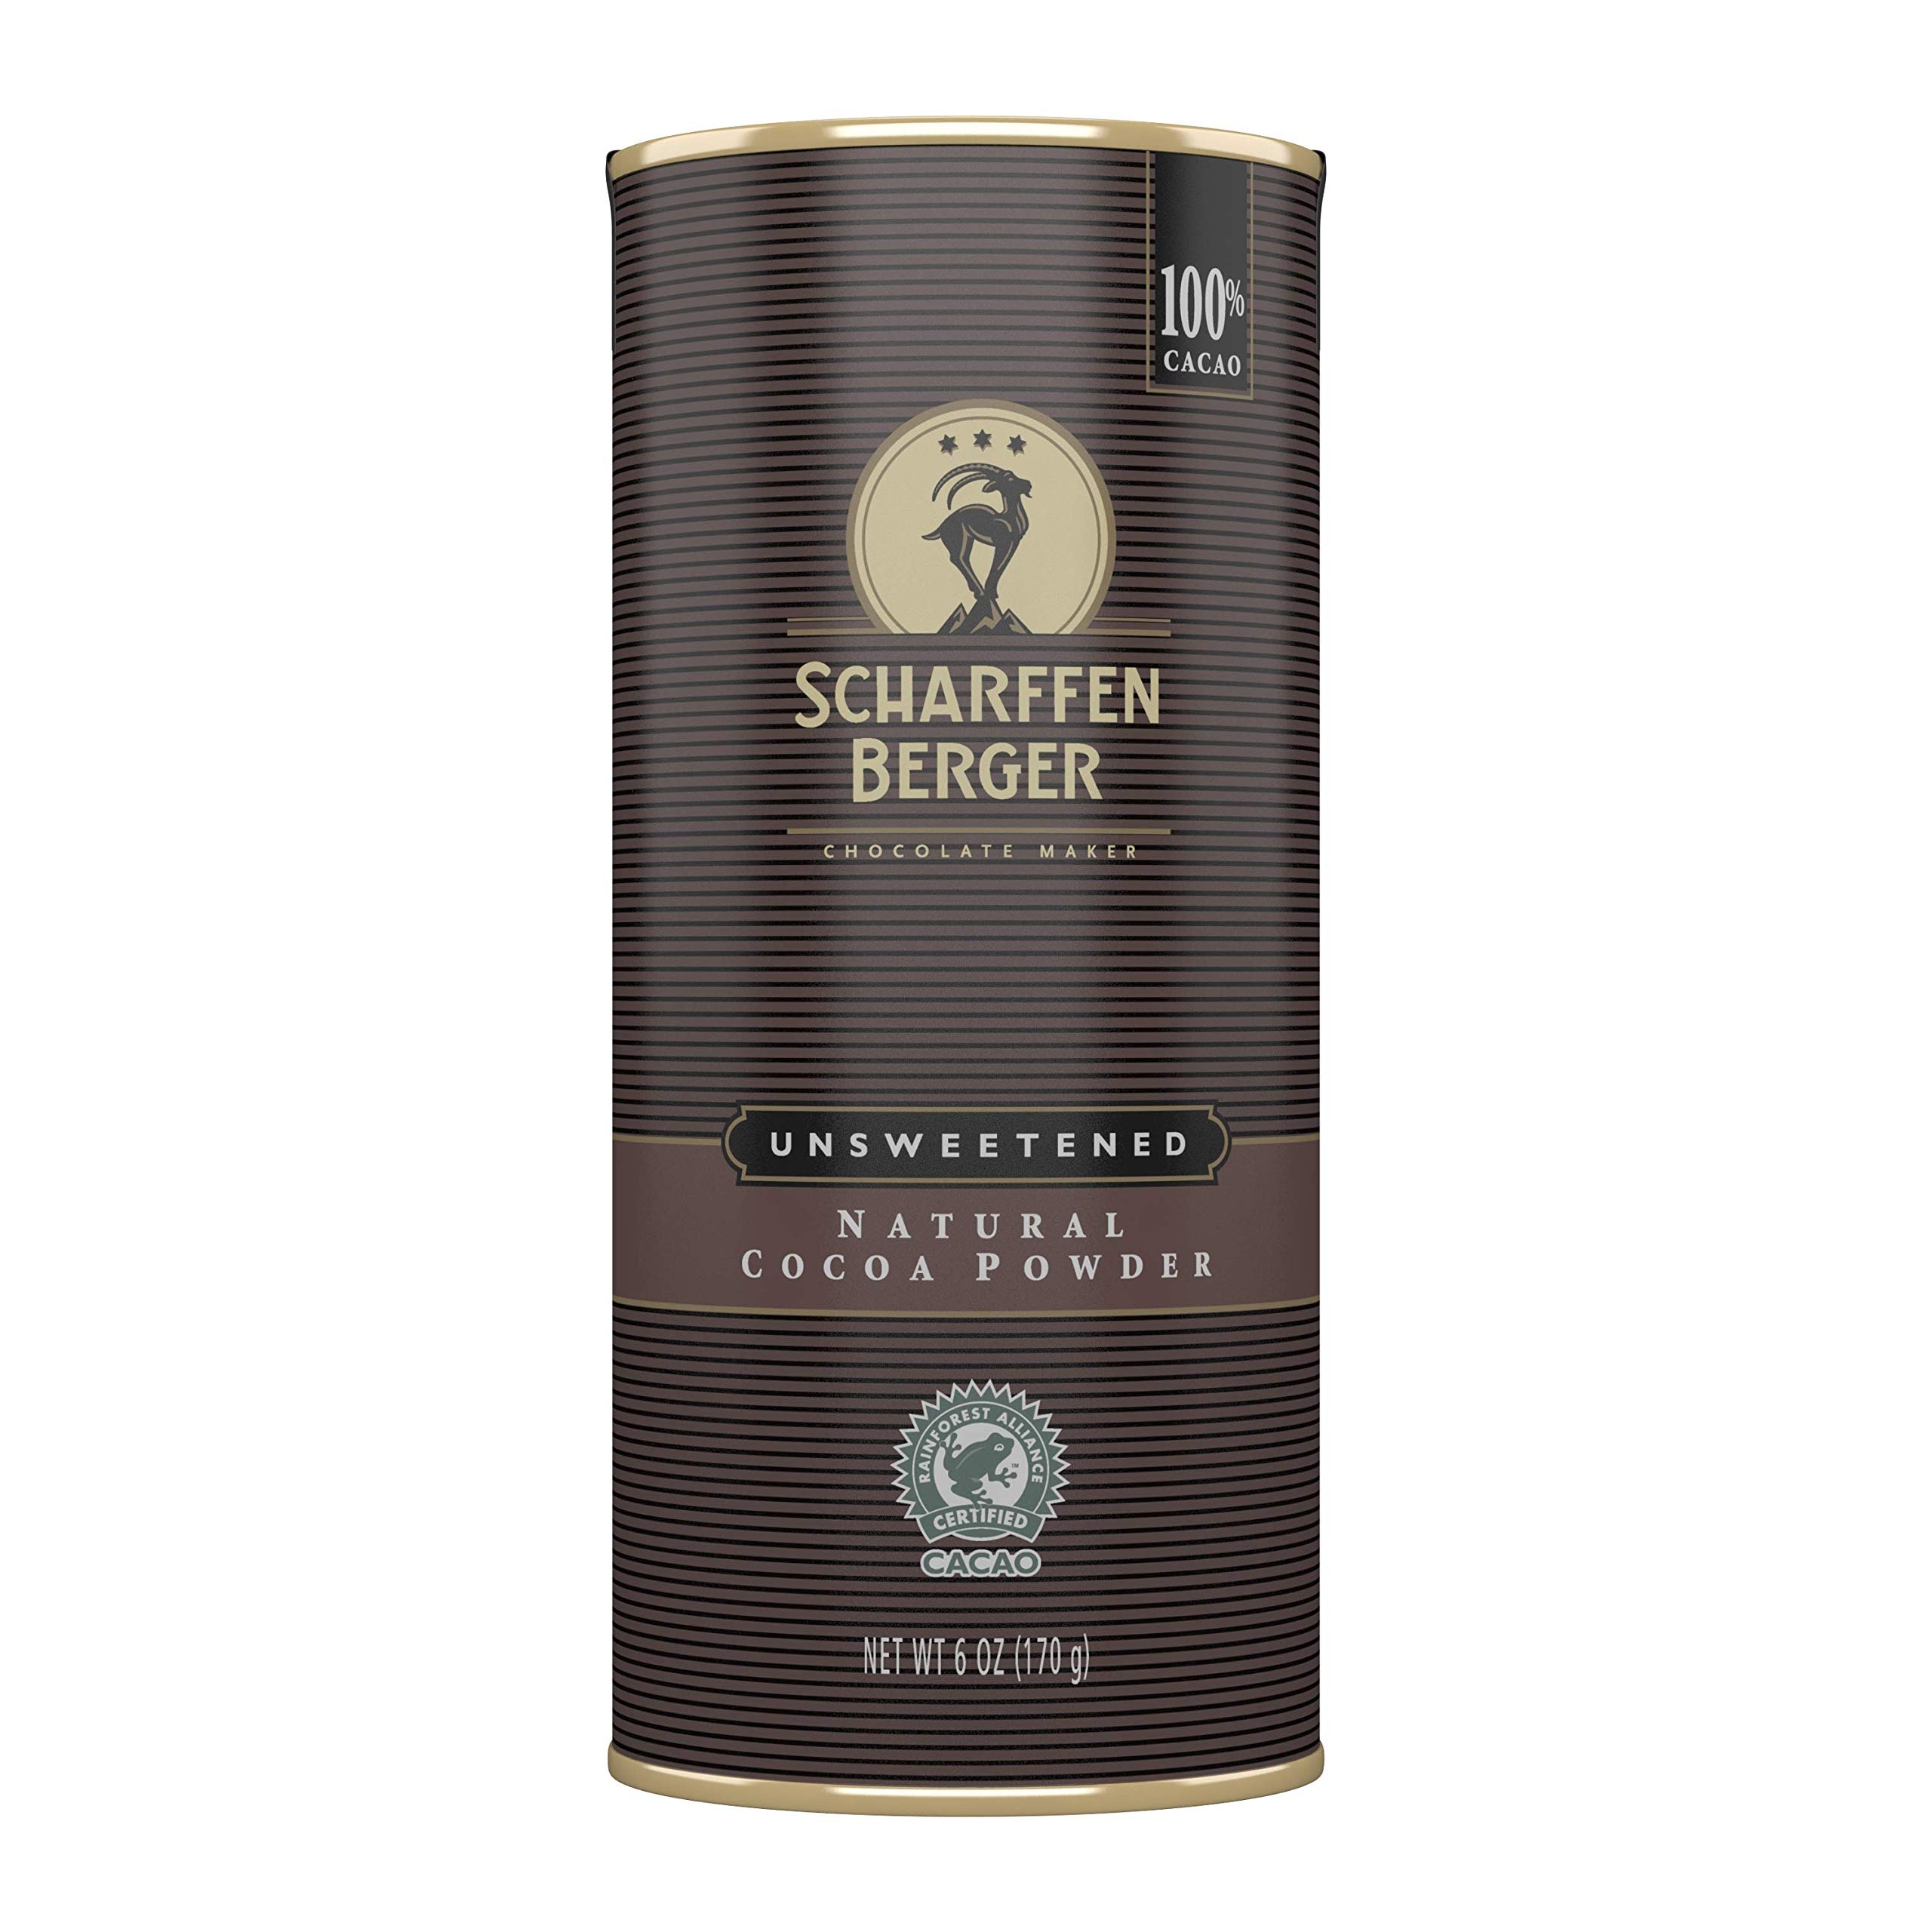
Item Name: Scharffen Berger Natural Unsweetened Cocoa Powder, 6 oz
Bullet Point 1: Scharffen Berger Natural Unsweetened Cocoa Powder Canister, 6 oz
Bullet Point 2: Scharffen Berger Natural Unsweetened Cocoa Powder Canister, 6 ounces
Value: 6.0
Unit: Ounce

Price: 16.98